Cycling at the 1962 Asian Games

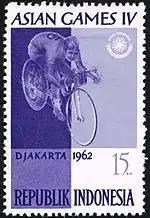
Cycling at the 1962 Asian Games on a stamp of Indonesia

Cycling at the 1962 Asian Games was held in Jakarta, Indonesia between 25 August and 2 September 1962. Two races were held in this competition, the first race was 159 kilometres and the second race (as open road race) was 180 kilometres. The second race results also counted for team road race competition.